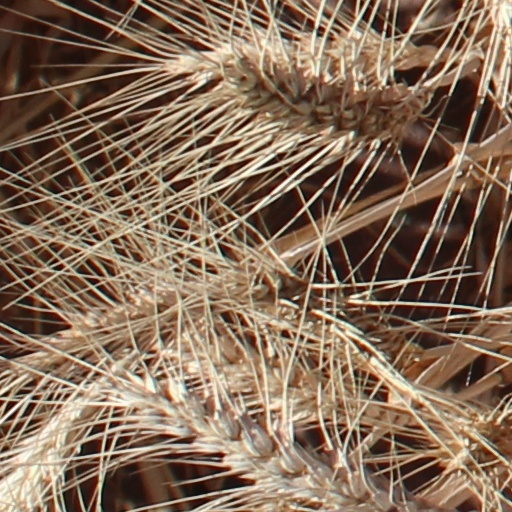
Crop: wheat